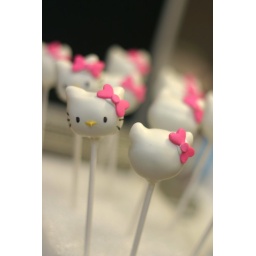
hello kitty cake pops in progress